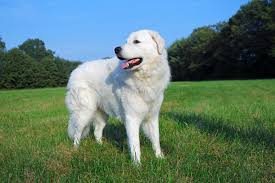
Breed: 223-n000067-kuvasz